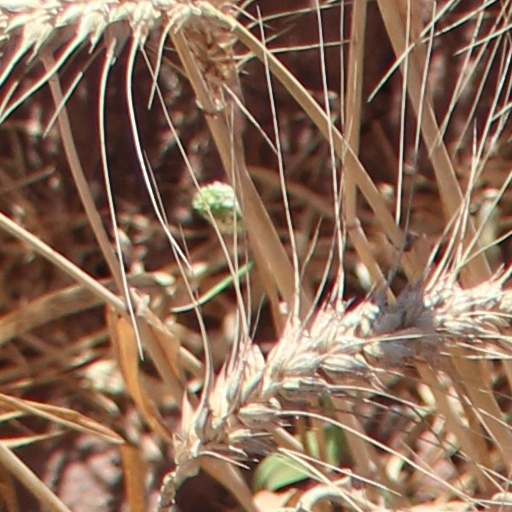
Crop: wheat